Scouting and Guiding in Prince Edward Island

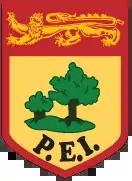

Scouting in Prince Edward Island has a long history, from the 1900s to the present day, serving thousands of youth in programs that suit the environment in which they live.